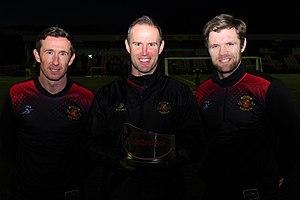
Peter Murphy est un footballeur irlandais né le 27 octobre 1980 à Dublin.